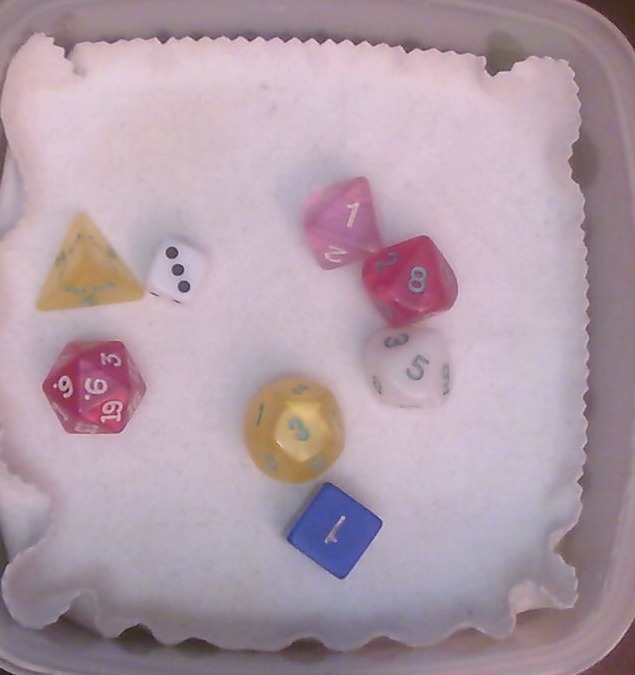
Dice in frame:
type: d4
value: 1
type: d6
value: 1
type: d6
value: 1
type: d8
value: 1
type: d10
value: 1
type: d10
value: 1
type: d12
value: 1
type: d20
value: 1
Label source: human
Face values trusted: no